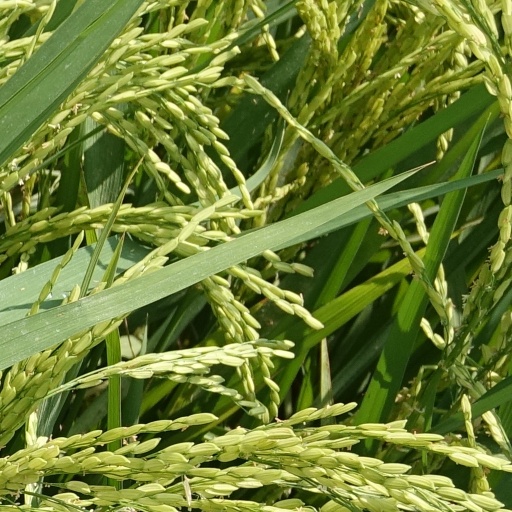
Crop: rice